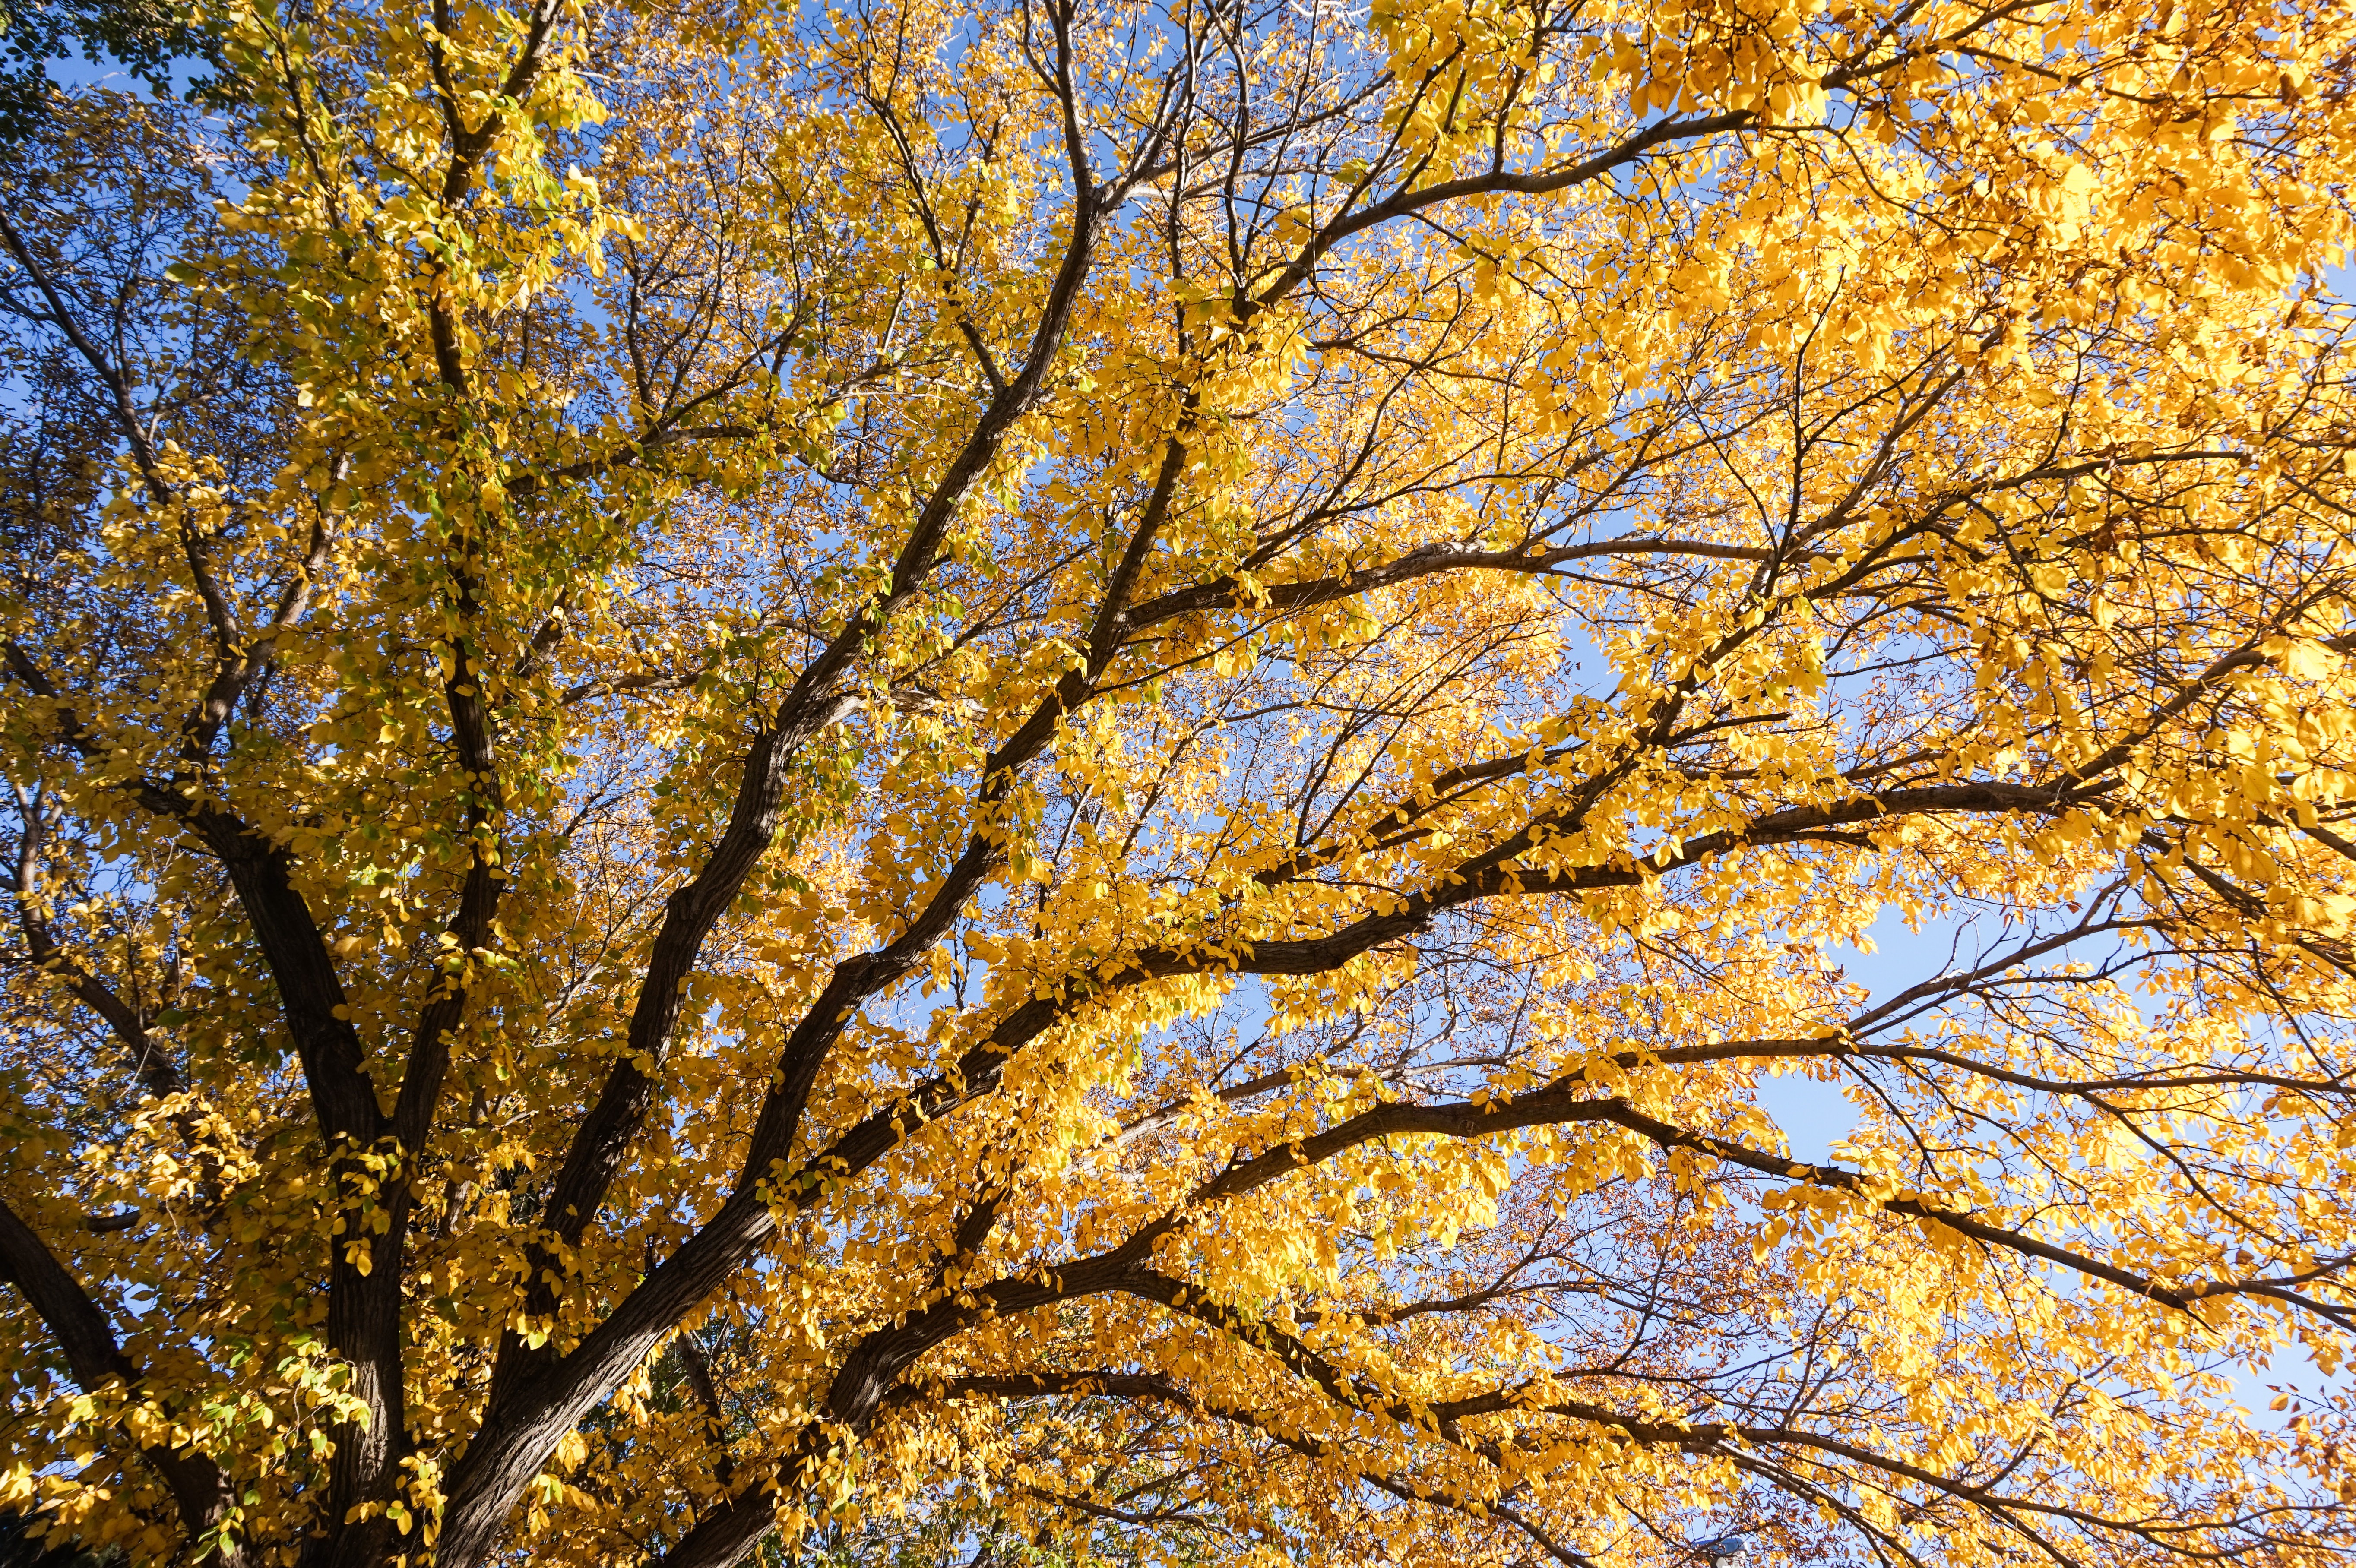
tree, branch, plant, leaf, autumn, season, maple tree, deciduous, grove, woodland, larch, flowering plant, maidenhair tree, woody plant, temperate broadleaf and mixed forest, land plant